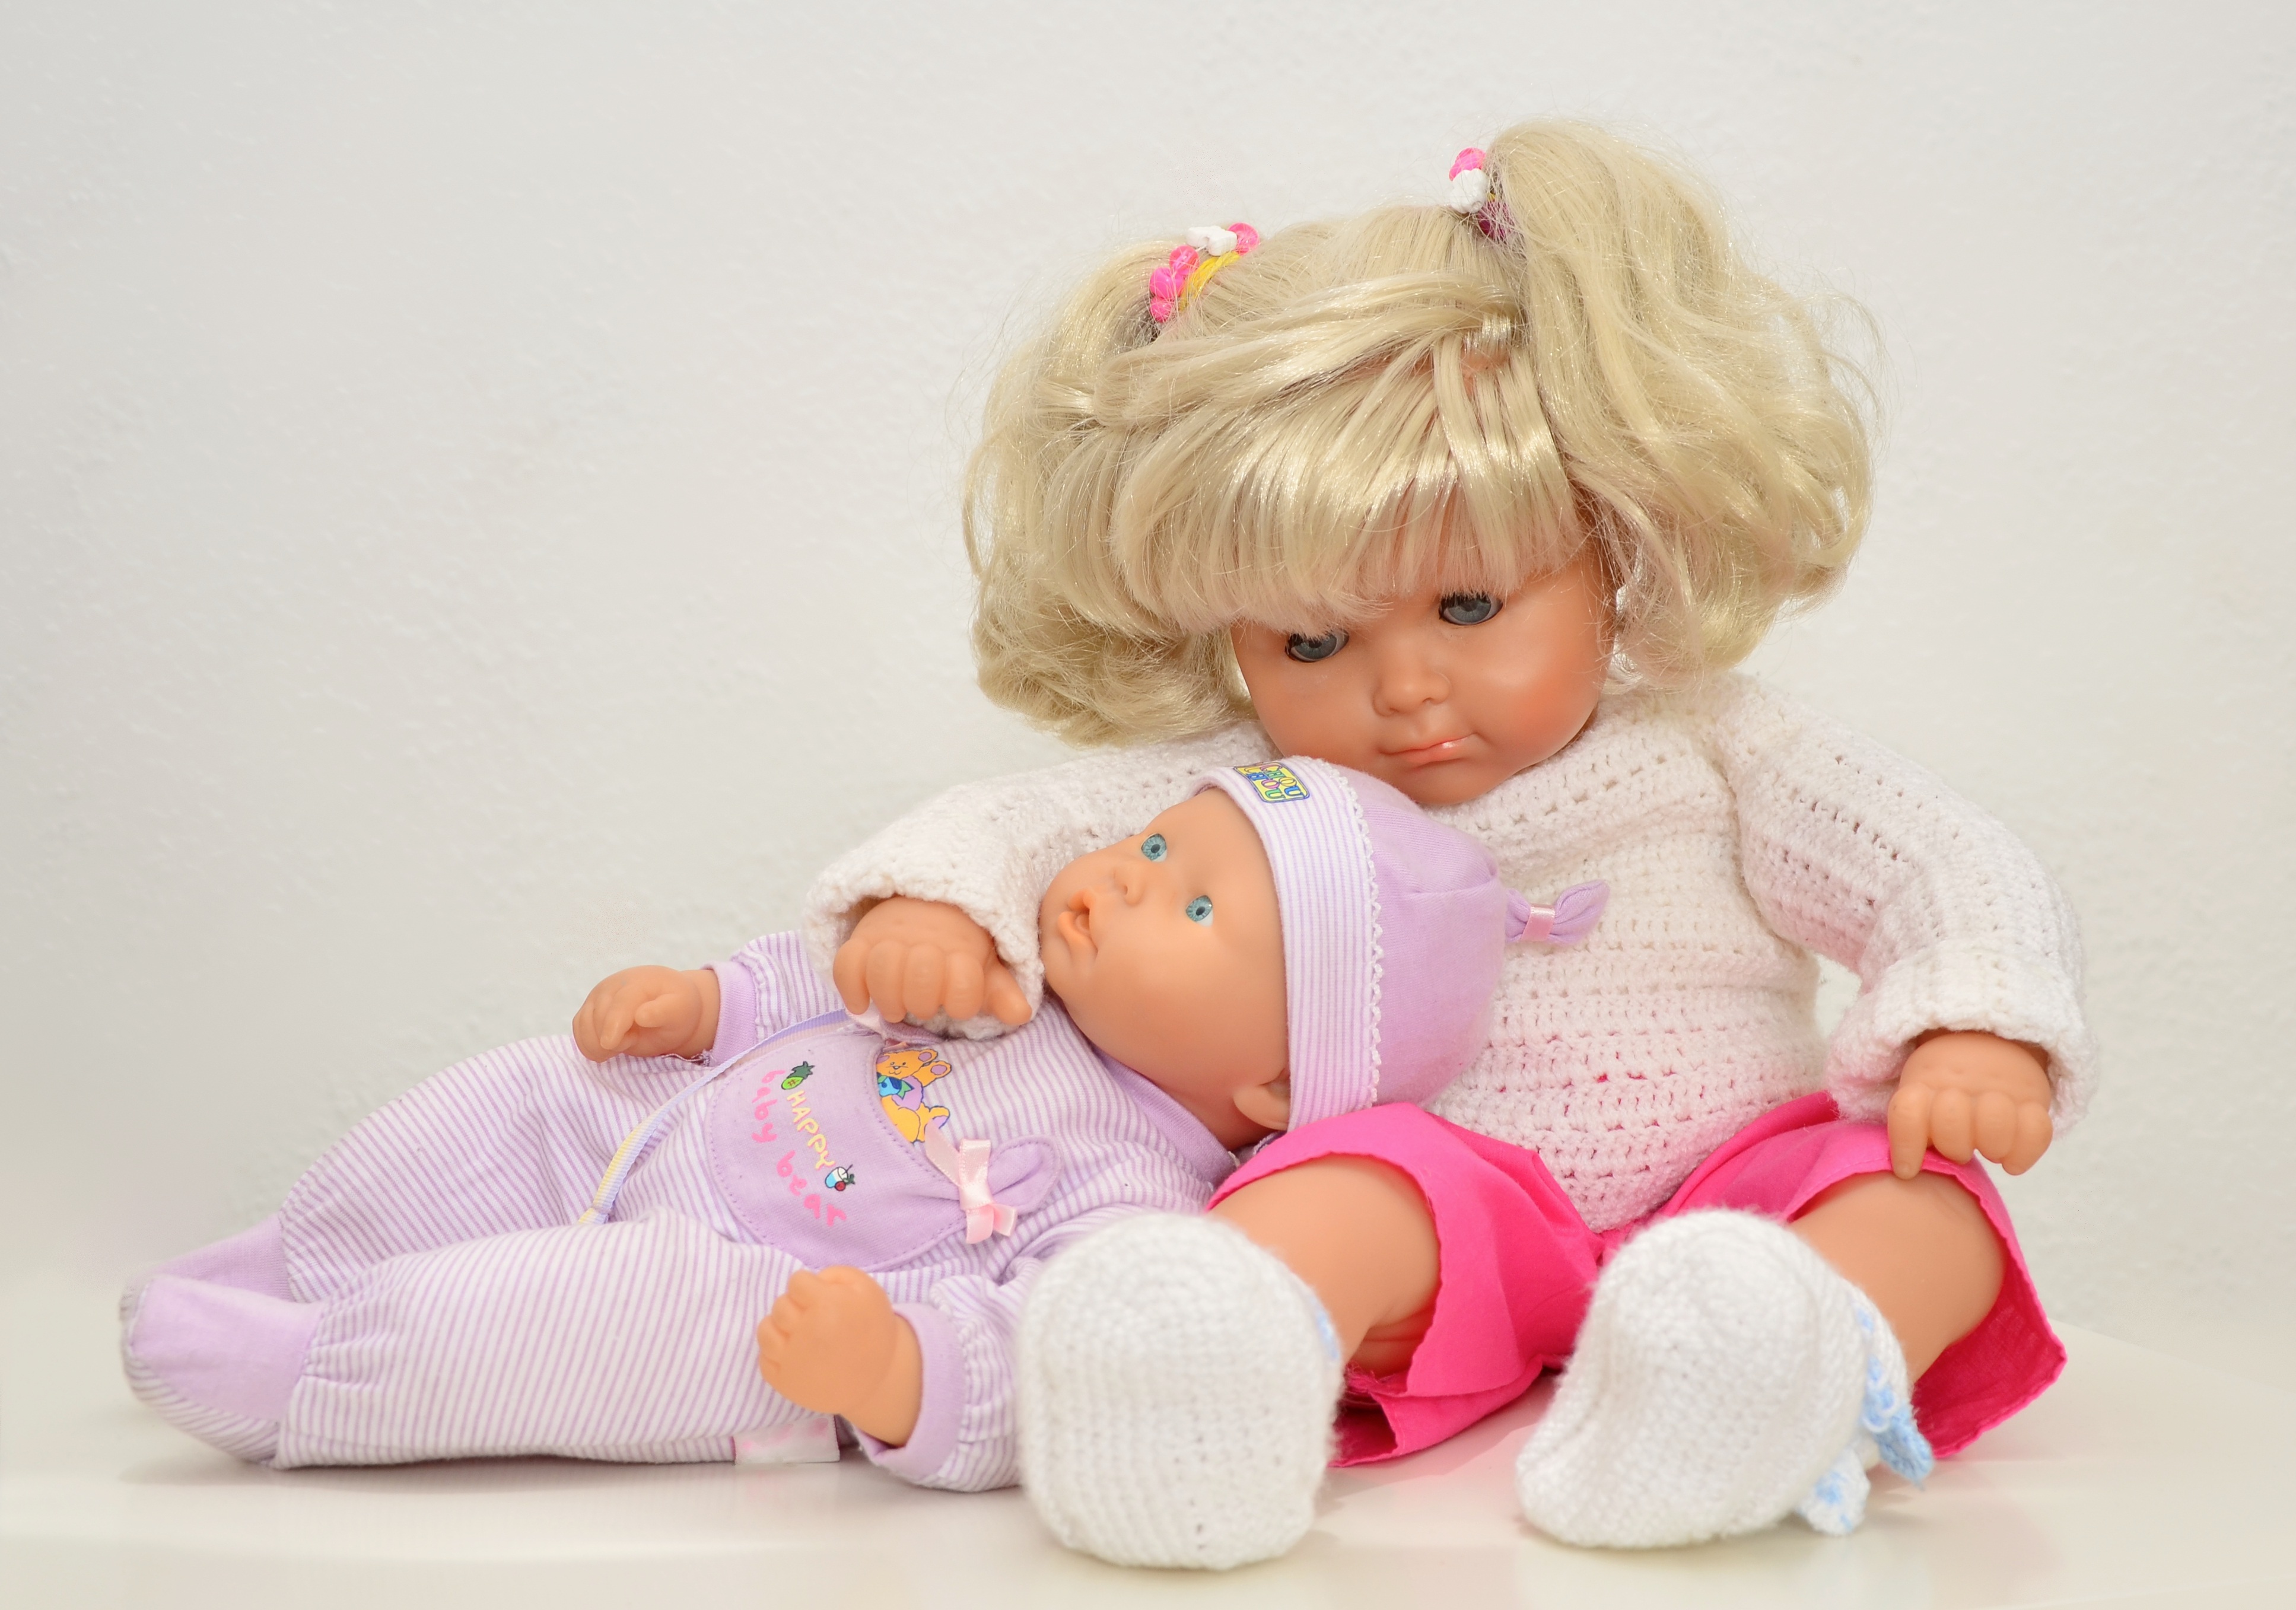
play, child, pink, toy, product, doll, infant, toddler, toys, dolls, pretty, tender, children toys, smooch, girls toys, stuffed toy, bedtime